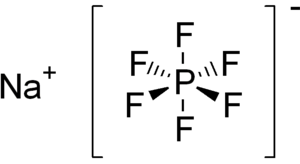
L'hexafluorophosphate de sodium est un composé chimique de formule NaPF₆. Il s'agit d'un solide blanc inodore hygroscopique et soluble dans l'eau. Il cristallise dans le système cubique avec le groupe d'espace Fm3m.